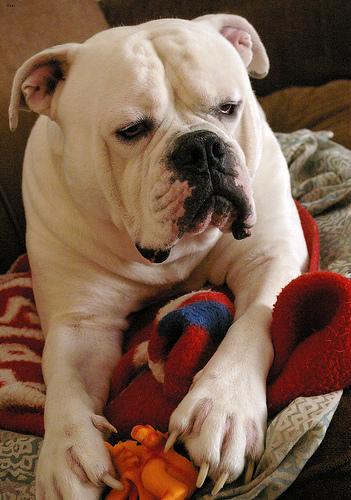
Breed: american bulldog